Taxidermy

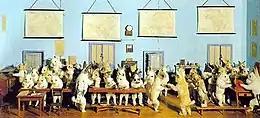
Walter Potter's "Rabbit School", 1930s

Taxidermy is the art of preserving an animal's body by mounting (over an armature) or stuffing, for the purpose of display or study. Animals are often, but not always, portrayed in a lifelike state. The word "taxidermy" describes the process of preserving the animal, but the word is also used to describe the end product, which are called taxidermy mounts or referred to simply as "taxidermy".